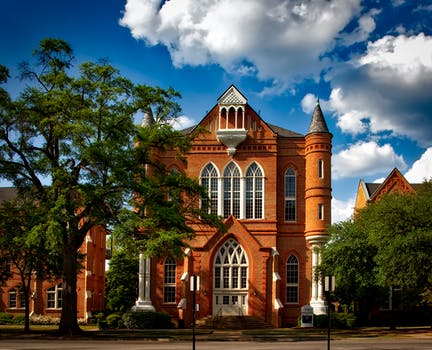
Label: No Watermark